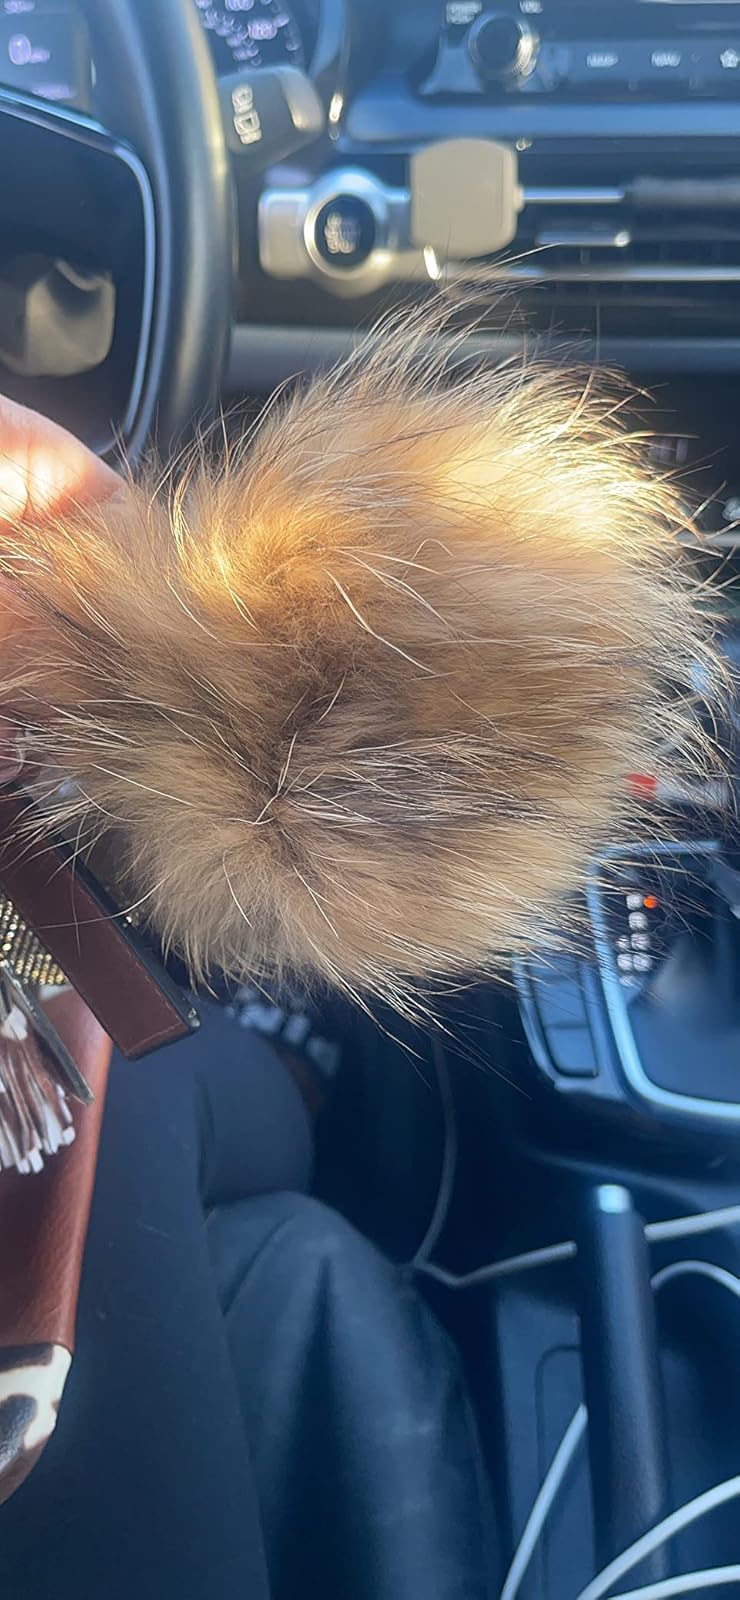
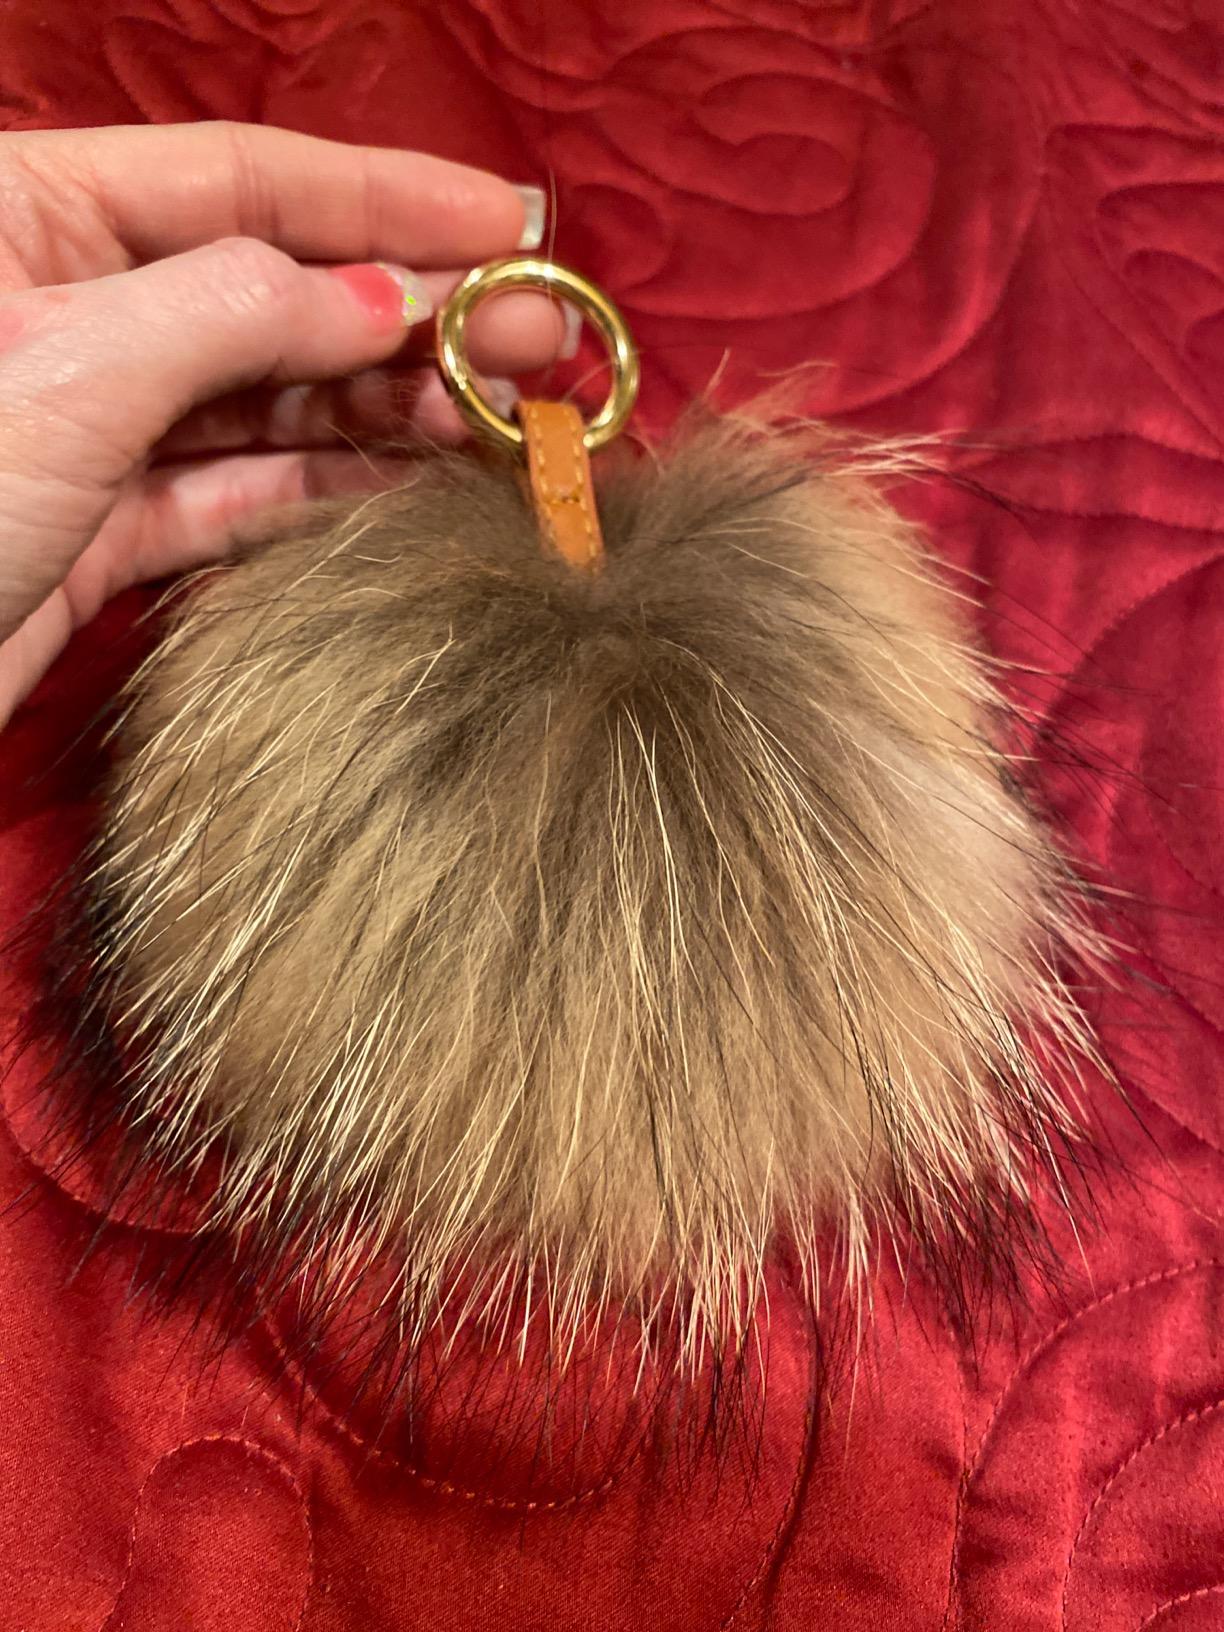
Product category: accessories_keychain
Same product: yes